Thuban

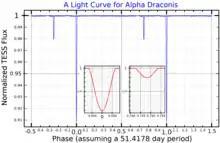
A light curve for Thuban, plotted from "TESS" data. The main plot shows the entire light curve, and the inset plots show the primary and secondary minima with an expanded scale.

Thuban is a single-lined spectroscopic binary. For a long time, only the primary star could be detected in the spectrum. The radial velocity variations of the stars can be measured and the pair have a somewhat eccentric orbit of 51.4 days. The secondary is a main-sequence star slightly cooler than the primary, with an A1 spectral class.